Kjelsås Line

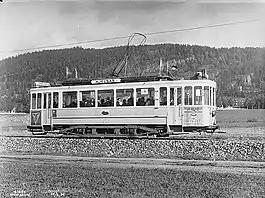
A tram on the Kjelsås Line in 1934

The Kjelsås Line is a tramway line running from Storo to Kjelsås in the northern part of Oslo, Norway. The line opened by Oslo Sporveier on 25 September 1934 as an extension of the Grünerløkka–Torshov Line that terminated at Storo. It is served by line 11 and 12 of the Oslo Tramway operated by Oslo Sporvognsdrift. The line was built as a suburban tramway, but has since been transformed to partially run in the streets.